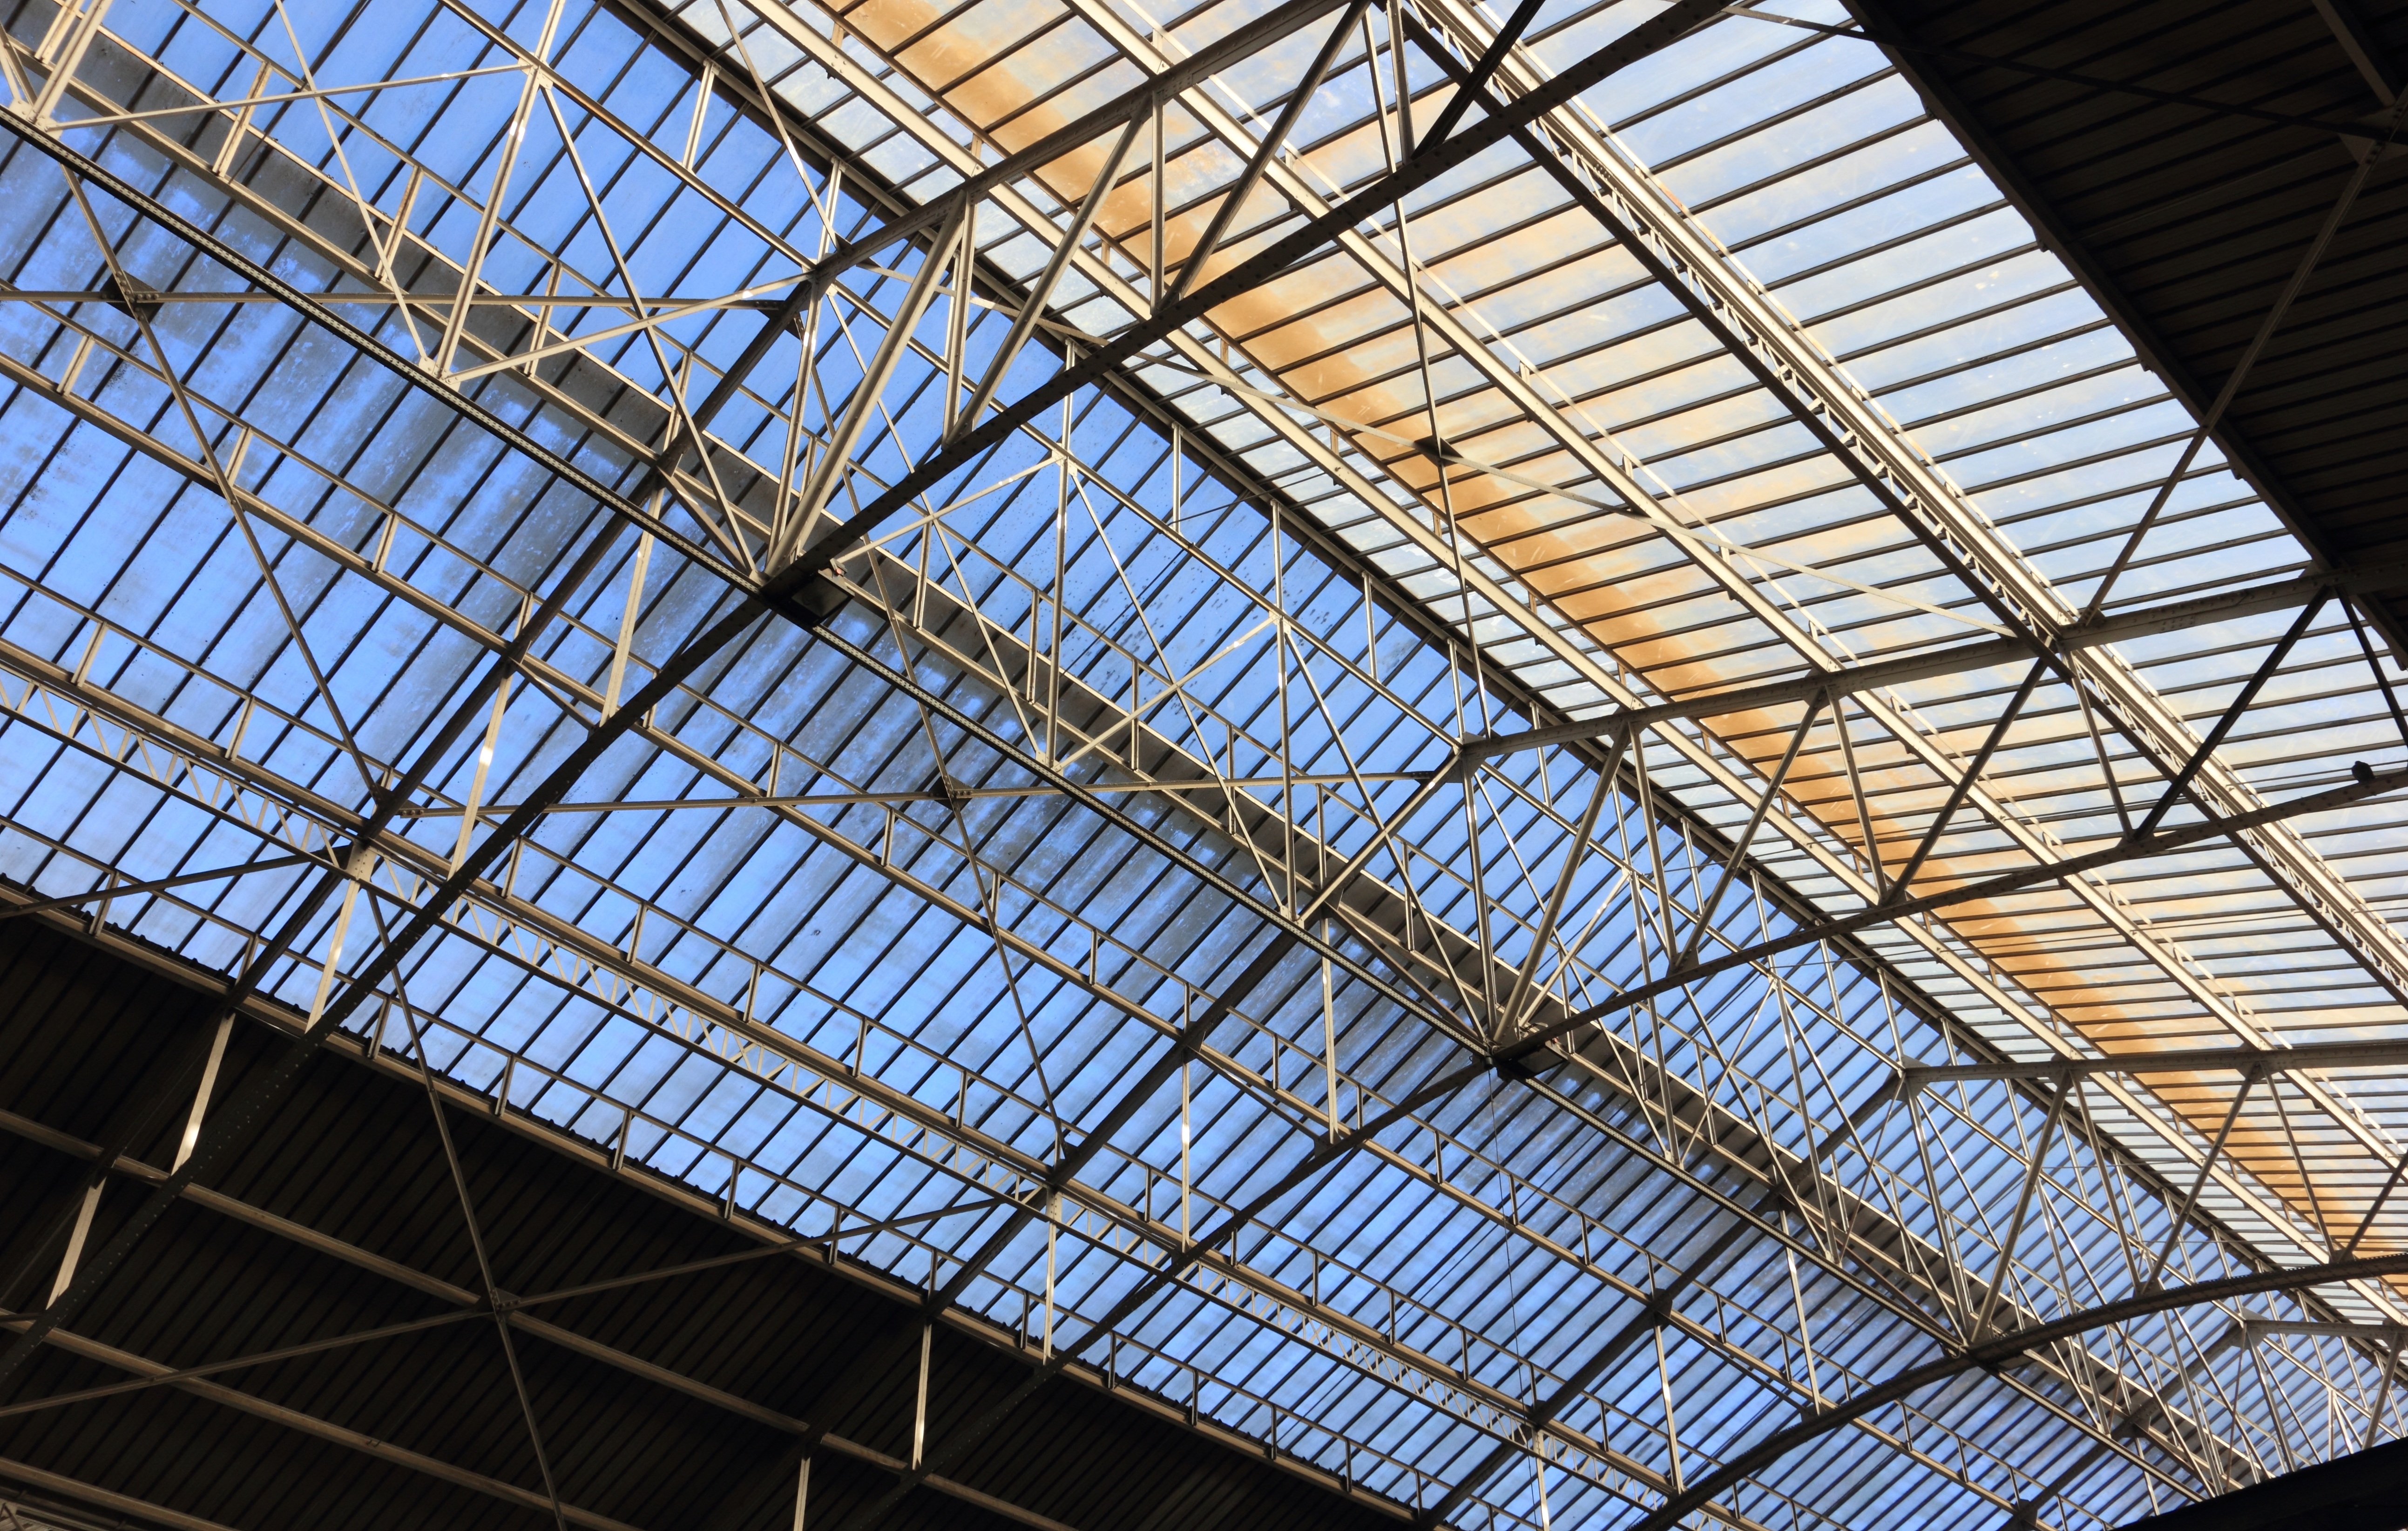
architecture, structure, railway, roof, skyscraper, station, facade, net, portugal, porto, daylighting, window covering, outdoor structure